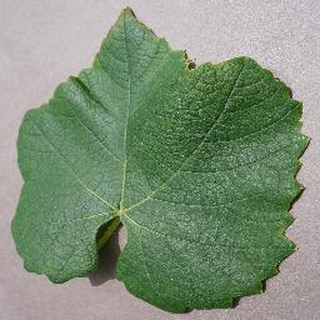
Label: healthy_grape